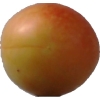
Label: cherry_wax